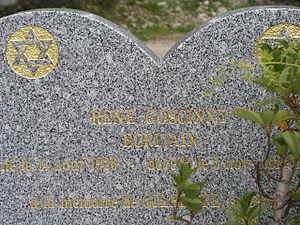
Le cimetière du Château est un cimetière situé sur la colline du Château à Nice. Comportant 2 800 tombes, il surplombe la ville.
René Goscinny, né le 14 août 1926 à Paris où il est mort le 5 novembre 1977, est un scénariste de bande dessinée, journaliste, écrivain et humoriste français, également producteur, réalisateur et scénariste de films.